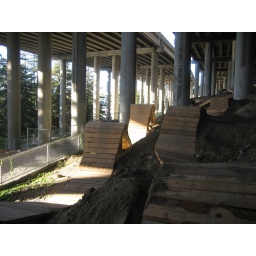
I-5 Colonnade mountain bike skills park in Seattle, WA.